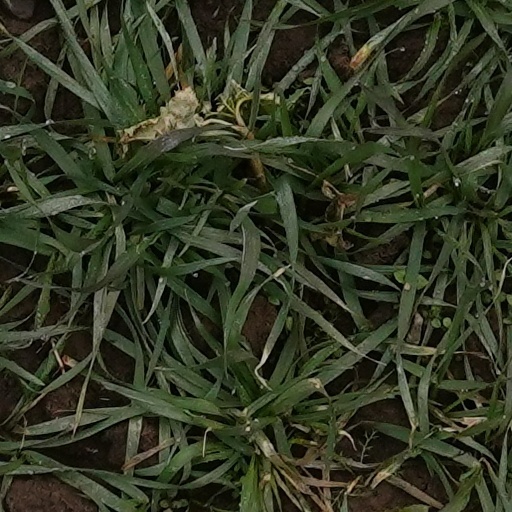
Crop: wheat